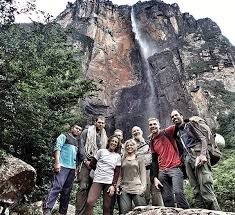
Landmark: Angel Falls